Patch (computing)

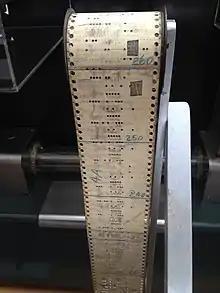
A program tape for the 1944 Harvard Mark I, one of the first digital computers. Note physical patches used to correct punched holes by covering them.

Historically, software suppliers distributed patches on paper tape or on punched cards, expecting the recipient to cut out the indicated part of the original tape (or deck), and patch in (hence the name) the replacement segment. Later patch distributions used magnetic tape. Then, after the invention of removable disk drives, patches came from the software developer via a disk or, later, CD-ROM via mail. With widely available Internet access, downloading patches from the developer's web site or through automated software updates became often available to the end-users. Starting with Apple's Mac OS 9 and Microsoft's Windows ME, PC operating systems gained the ability to get automatic software updates via the Internet.